Chirosathi

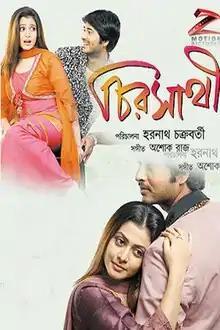
Chirosathi Movie Poster

Chirosathi is a 2008 Bengali romantic drama film directed by Haranath Chakraborty and starring Hiran and Koel.